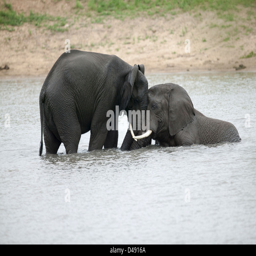
at play in the river